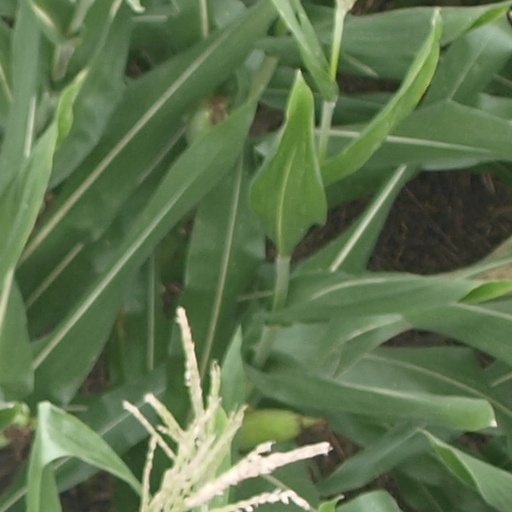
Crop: maize; corn